Sanshin

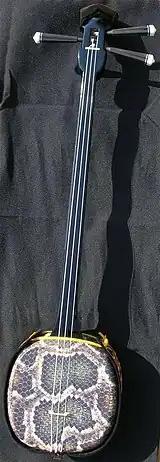
A "sanshin"

The is a Ryukyuan musical instrument and precursor of the mainland Japanese. Often likened to a banjo, it consists of a snakeskin-covered body, neck and three strings.